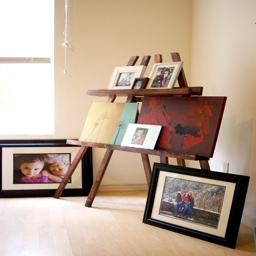
website category inspired by business and used to display artwork or a flat screen tv ?